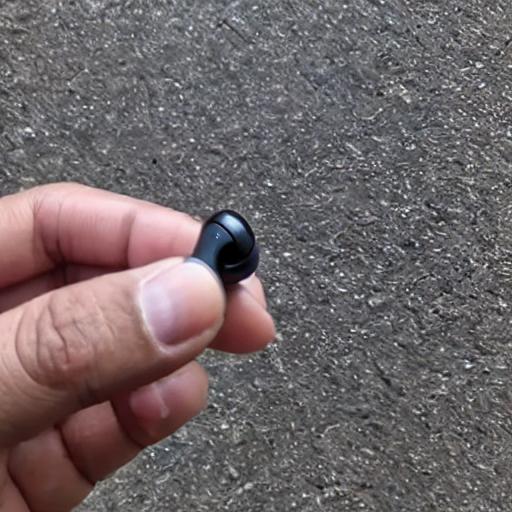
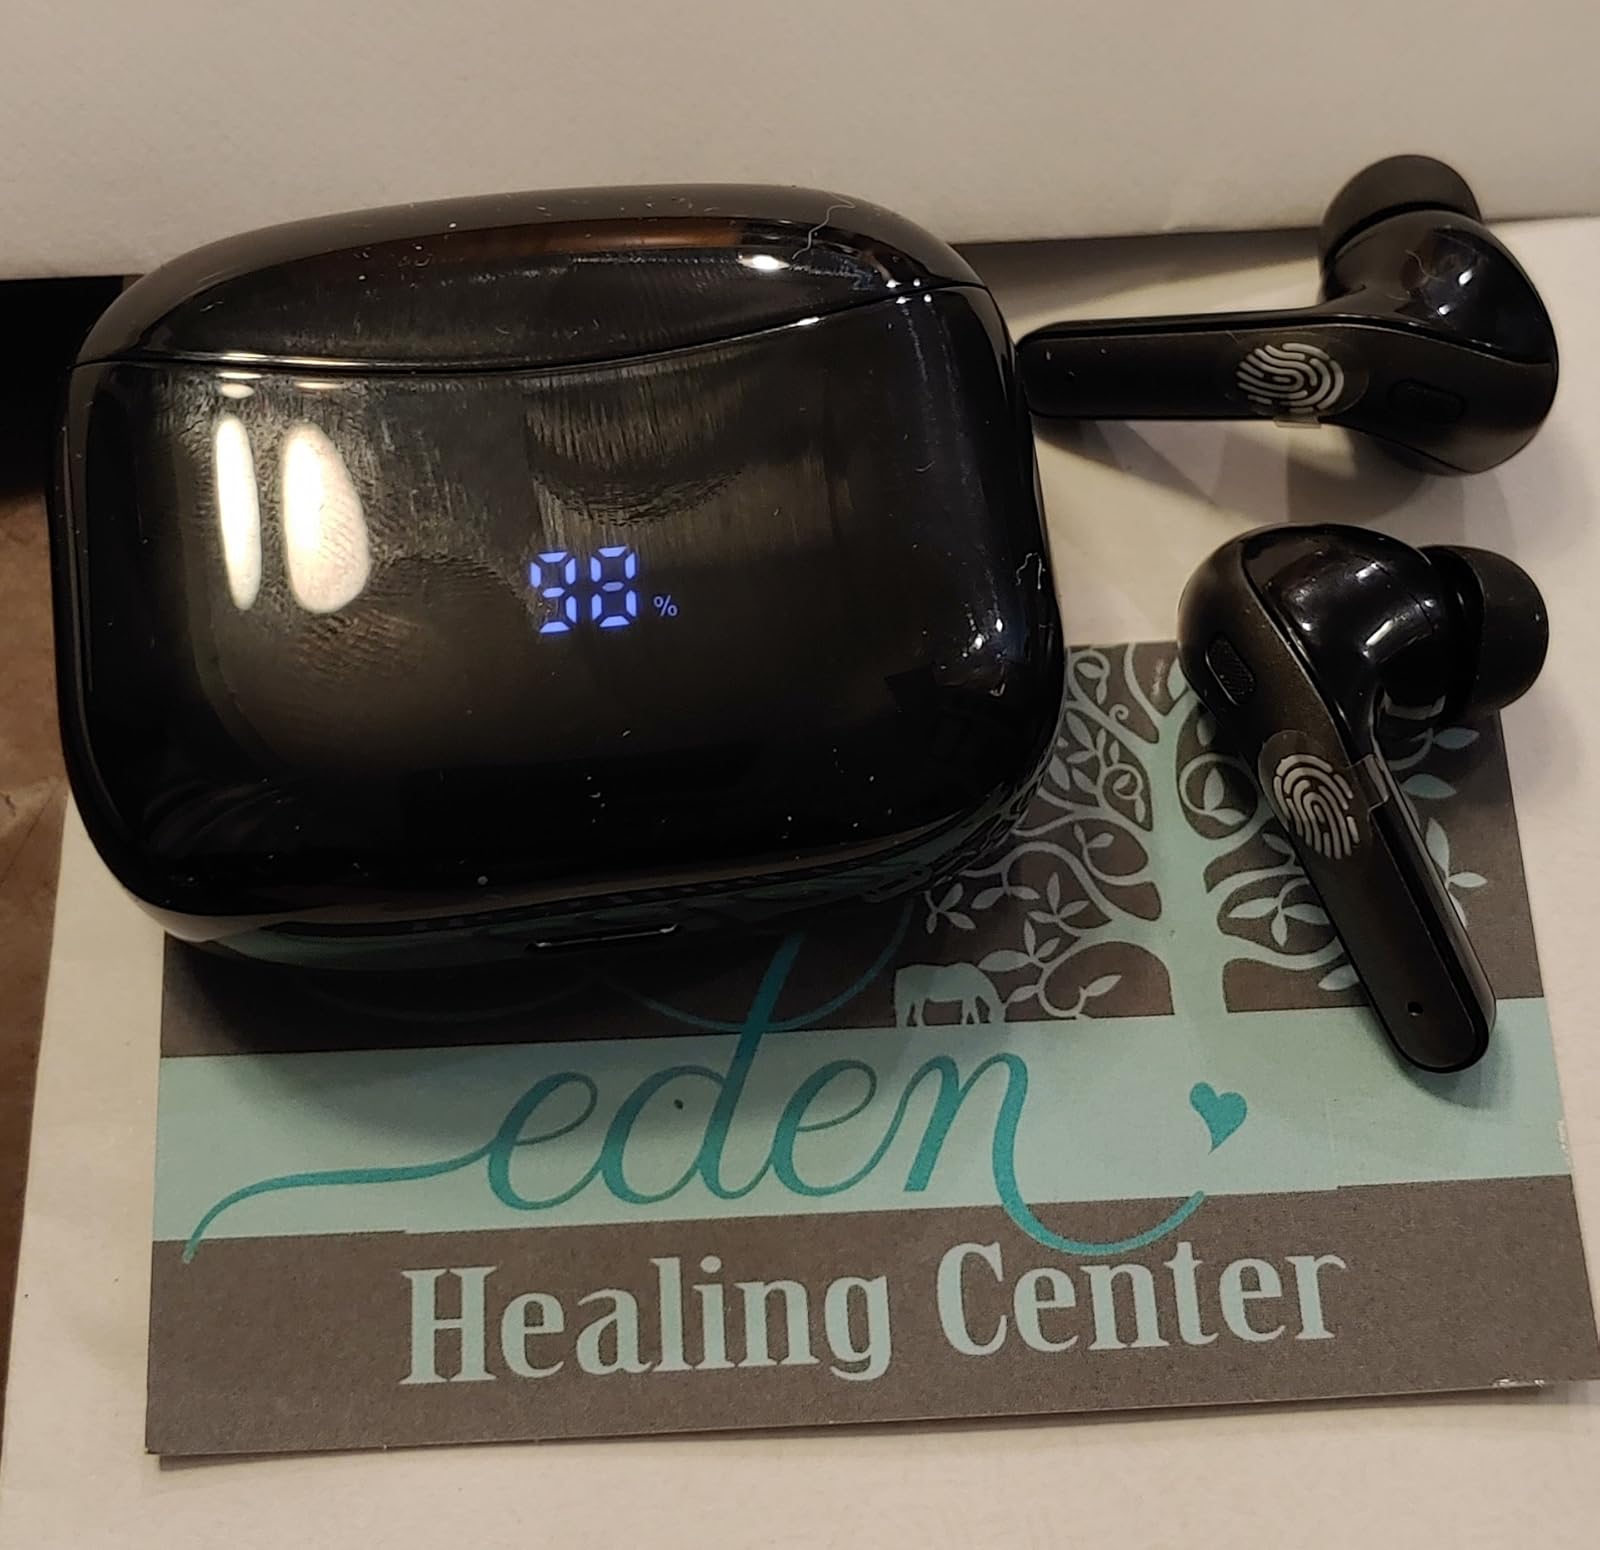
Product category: earbuds
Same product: no